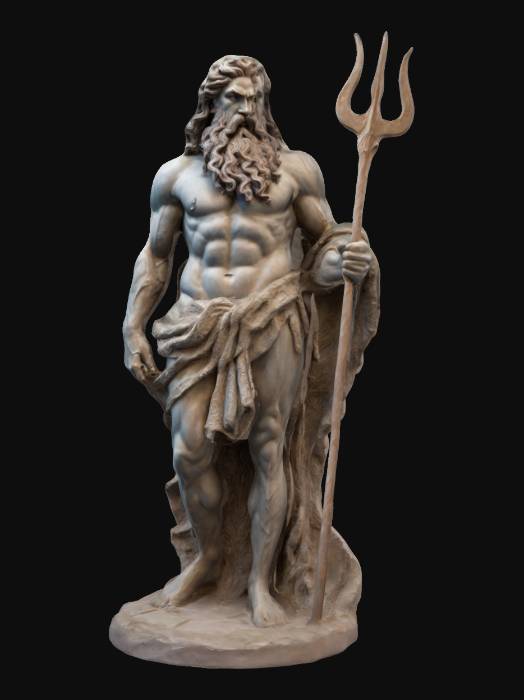
미적 점수 (1~10점): 8